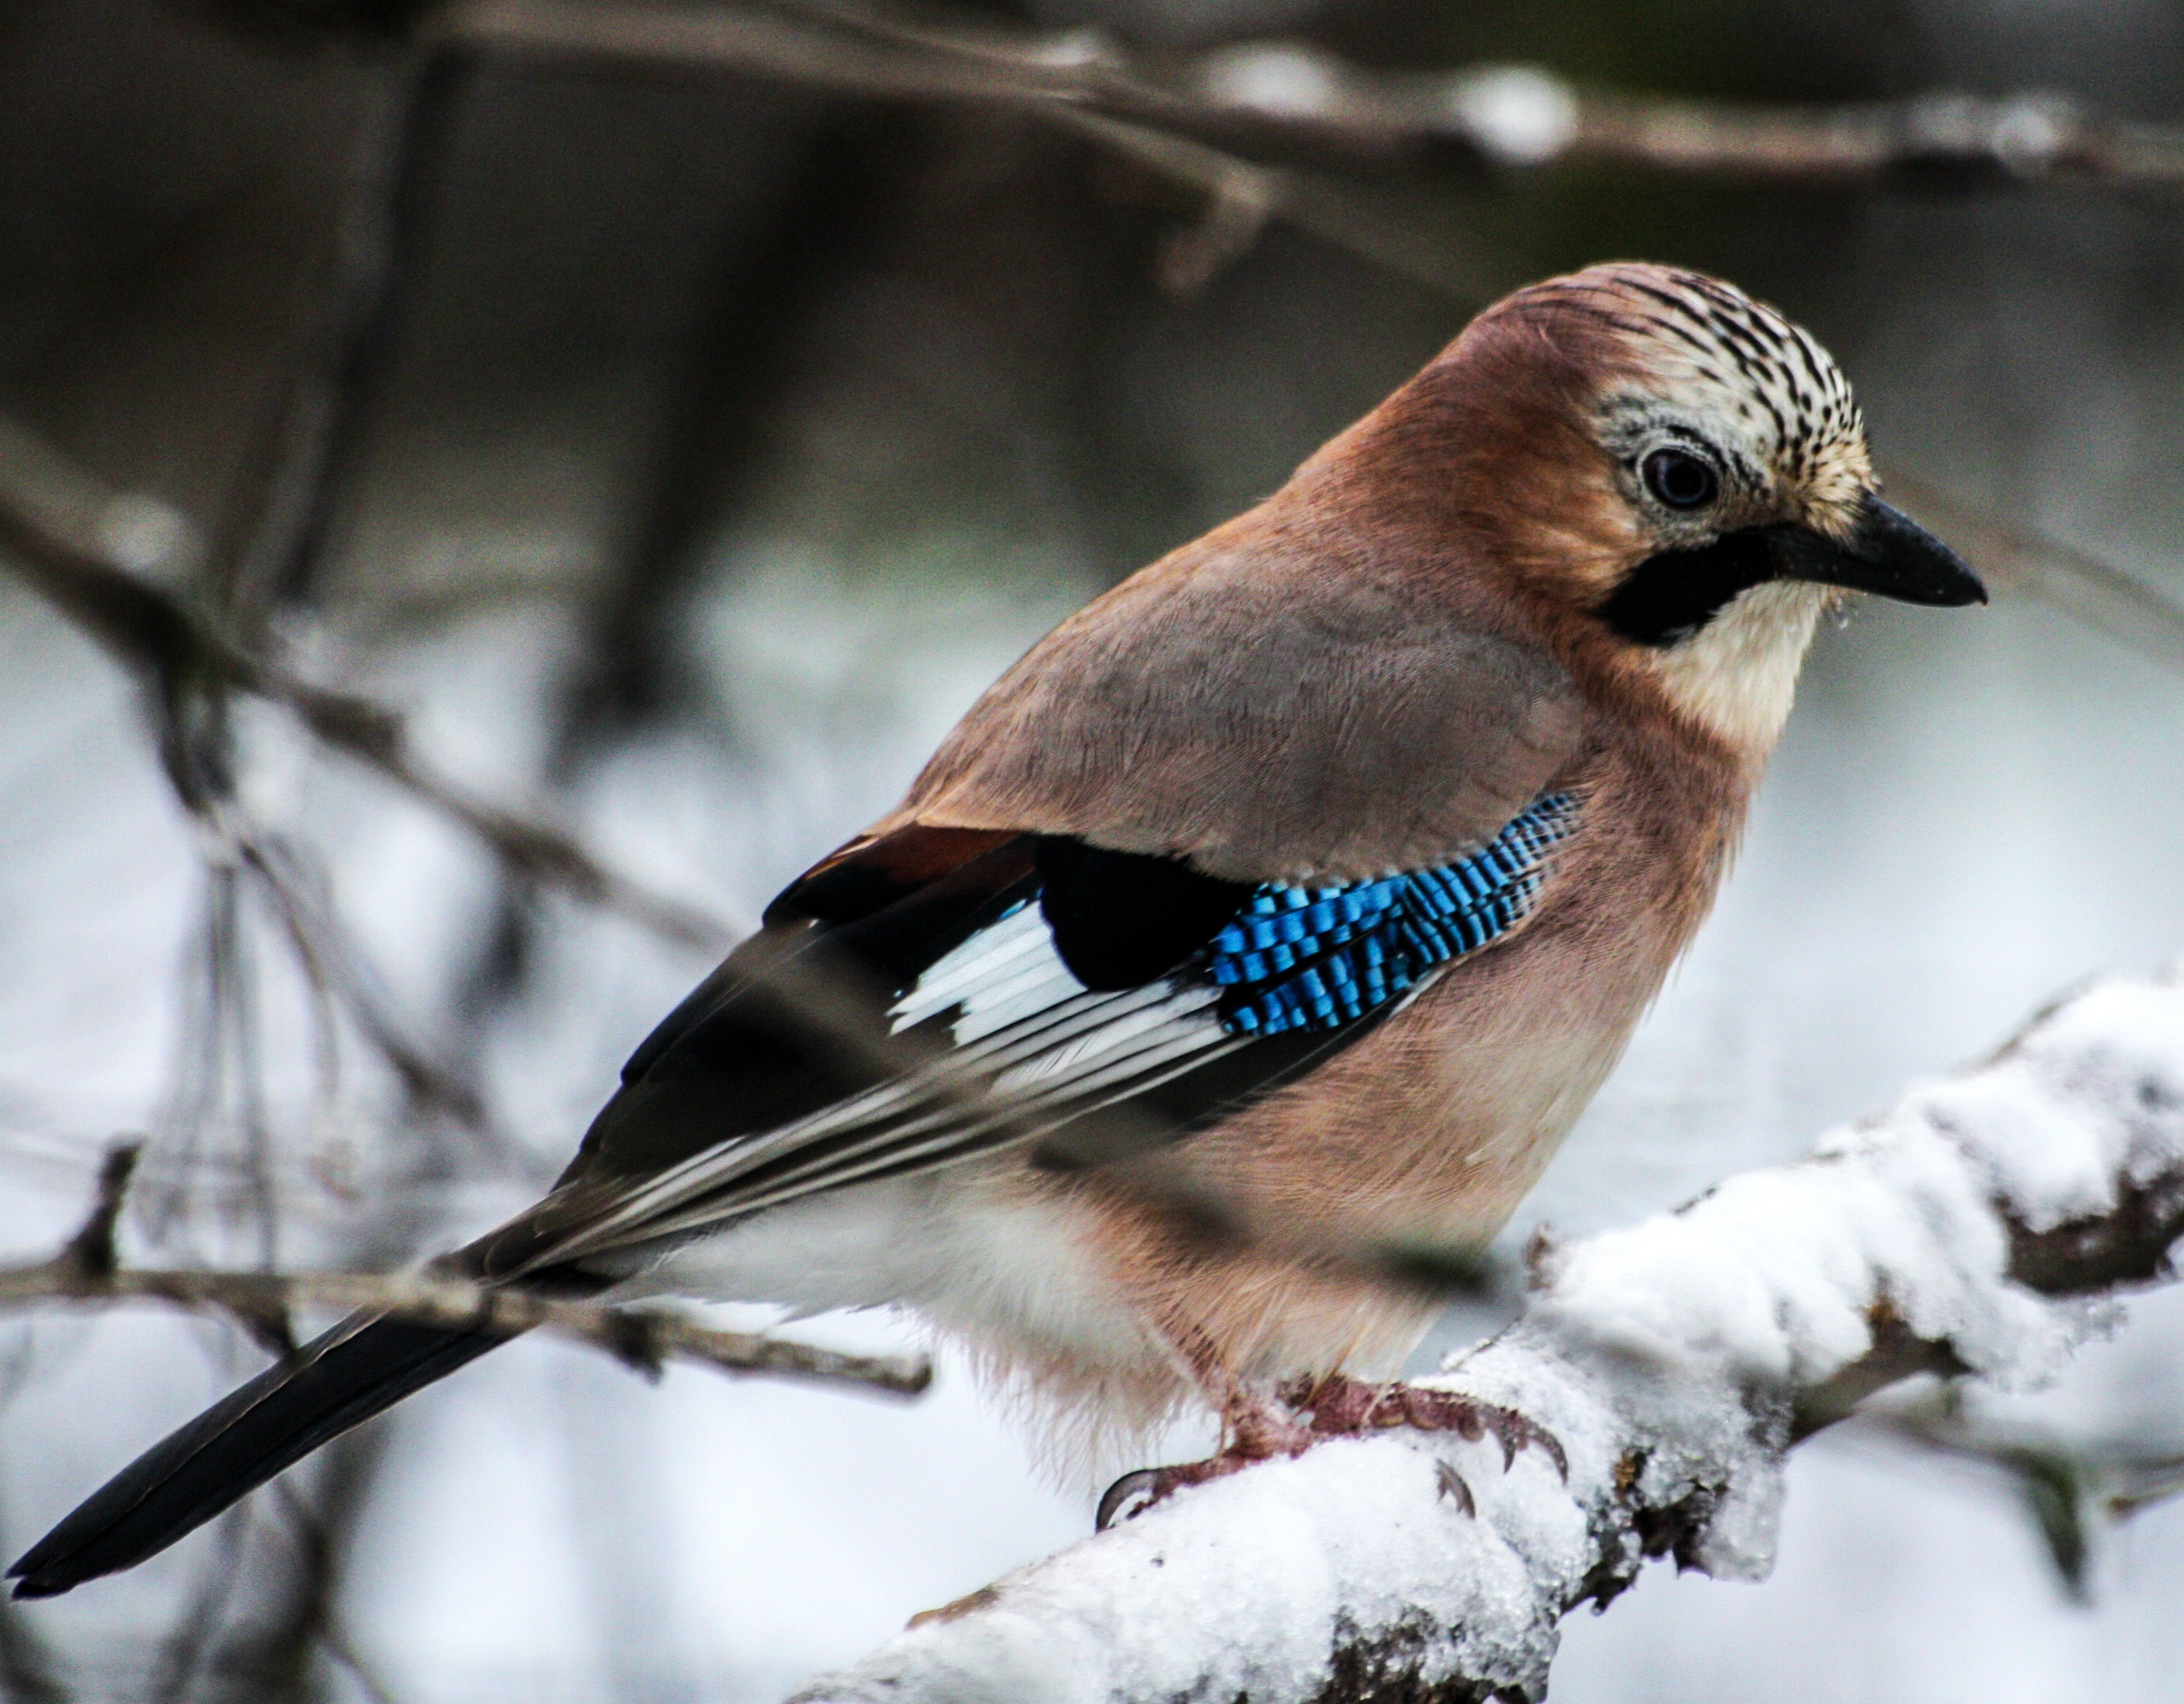
branch, cold, winter, bird, animal, wildlife, beak, fauna, plumage, jay, blue jay, vertebrate, sparrow, finch, brambling, house sparrow, perching bird, emberizidae, crow like bird